International branch campus

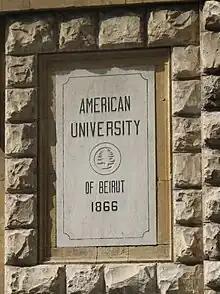
American University of Beirut

While the internationalization of higher education is considered a contemporary phenomenon, it has a variety of historical roots. During the colonial era, the practice of setting up "branch" institutions in foreign countries or sponsoring schools in the colonies was commonplace, serving the most basic purposes characteristic of the period. This practice included institutions established by the British and French in Africa and Asia, by the Dutch in Indonesia, by the Roman Catholic organizations (particularly the Jesuits) in Latin America and the Philippines, and, in the nineteenth century, by American Protestant missionaries. These established colleges grounded in the US model in countries such as Egypt, Turkey and Lebanon, practices from which the American University of Beirut was founded.